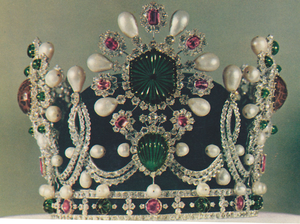
Farah Pahlavi, née Diba le 14 octobre 1938 à Téhéran, a été la troisième et dernière épouse de Mohammad Reza Pahlavi, chah d'Iran, de 1959 à 1980. D'abord reine, elle est faite impératrice en 1967, titre qu'elle va porter officiellement jusqu'au renversement de la monarchie en 1979.